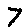
Label: 7